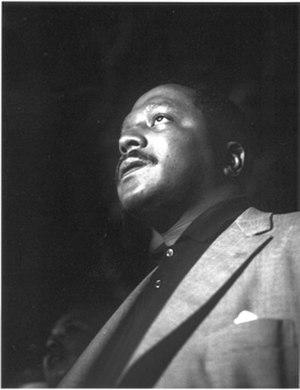
Bud Powell est un pianiste de jazz américain.